Association of Islamic Charitable Projects of North America

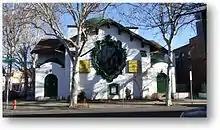
The North American Headquarters of the Association of Islamic Charitable Projects located in Philadelphia, Pennsylvania.

The Association of Islamic Charitable Projects (AICP) is a religious organization committed to teaching Islam along with social responsibility. It sponsors schooling from preschool through secondary education, both secular and religious education. Their values include moderation, cooperation, and wisdom. Their goal is to teach towards good to benefit all societies. AICP strives to encourage Muslims to correct wrongs within society while continuing to function within society. This mosque is part of the growing Muslim population within the demographics of Philadelphia. The AICP is located at 4431 Walnut Street in Philadelphia, Pennsylvania.